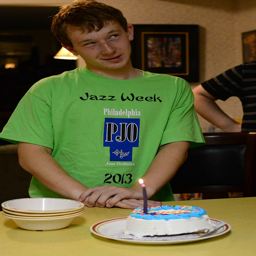
Guy in green shirt stands by a cake with a candle in it.
a person standing near a table with a cake on a plate
A friend is bewildered as to why he only got one candle
A boy standing in front of a cake with a candle.
A man in a green shirt standing in front of a cake on a table.